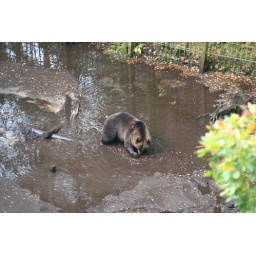
bear in water